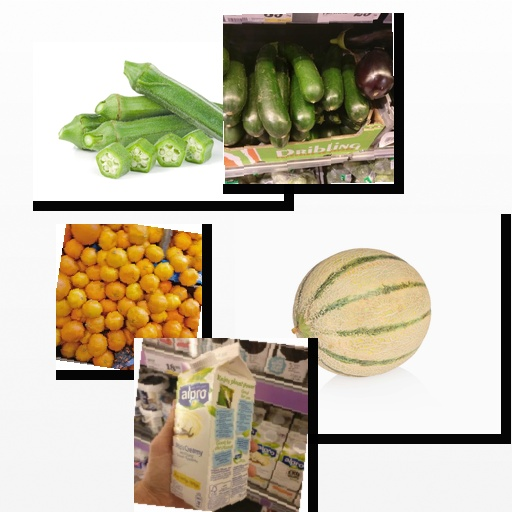
Food items: vanilla_soyghurt, cantaloupe, zucchini, satsuma, okra